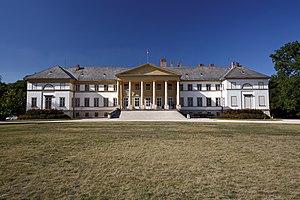
Palais Festetics (Festetich), â Dég, comitat Fejér, Hongrie. Construite de 1810 à 1815 en style néoclassique, par l'architecte Mihály Pollack. This is a photo of a monument in Hungary. Identifier: 3602